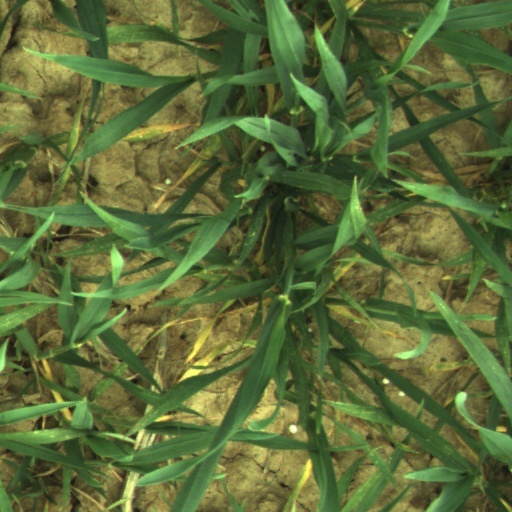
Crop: wheat